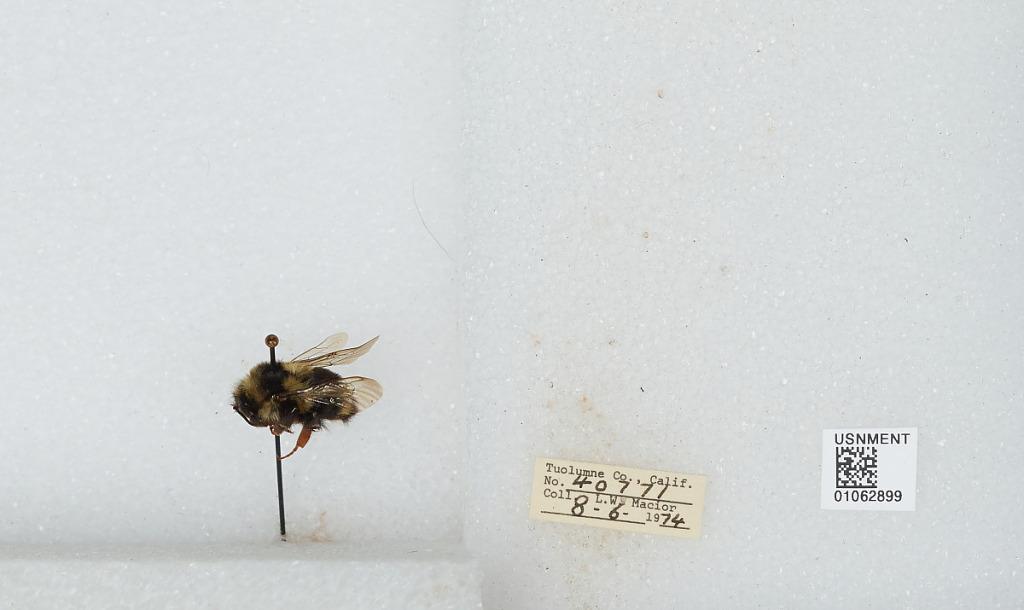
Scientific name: Bombus bifarius nearcticus
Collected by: L. Macior
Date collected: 1974-8-6
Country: United States
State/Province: California
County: Tuolumne
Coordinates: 38.02, -119.93